Steve Cox (baseball)

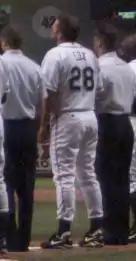
Cox on Opening Day in 2002

Charles Steven Cox (born October 31, 1974) is an American former professional baseball first baseman. He played in Major League Baseball (MLB) for the Tampa Bay Devil Rays and in Nippon Professional Baseball (NPB) for the Yokohama BayStars.